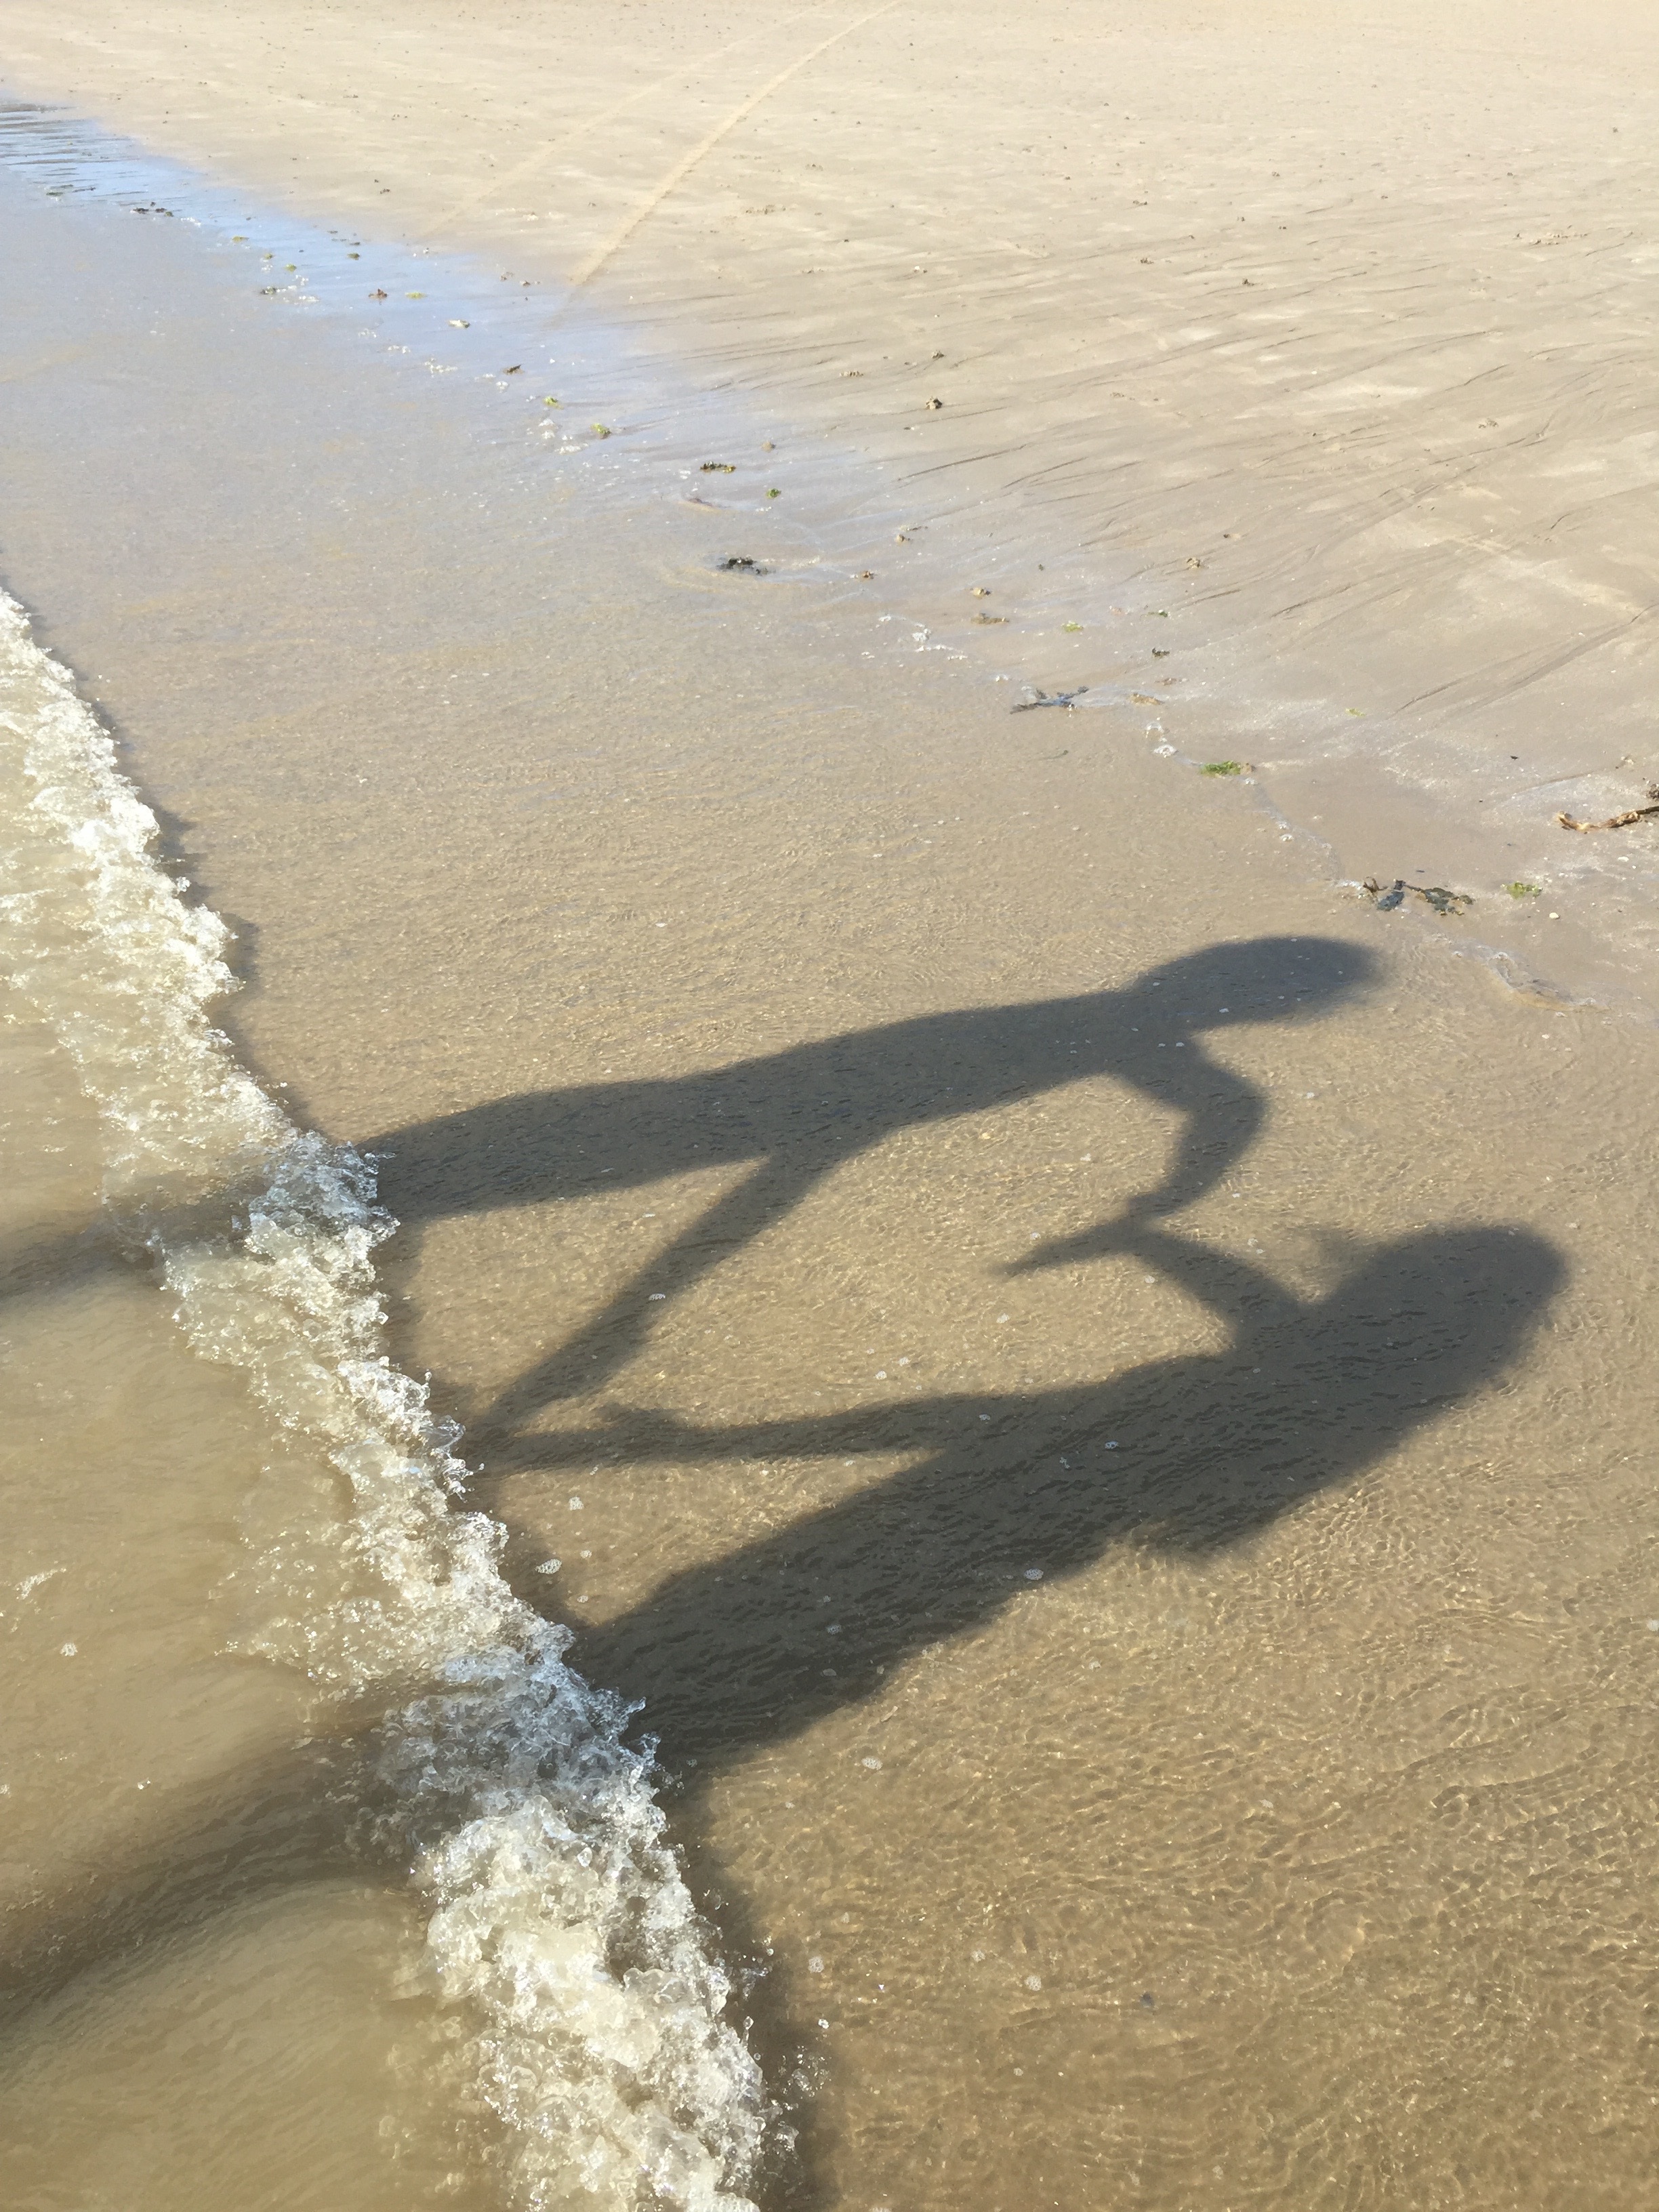
beach, sea, coast, water, sand, ocean, sunlight, shore, wave, love, young, reflection, childhood, material, body of water, family, kids, happy, happiness, sisters, mudflat, wind wave